Social network (sociolinguistics)

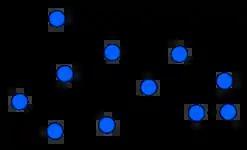
A very simple social network. The black lines represent connections between individuals.

The key participant in a social network is the "anchor", or center individual. From this anchor, ties of varying strengths radiate outwards to other people with whom the anchor is directly linked. These people are represented by "points". Participants in a network, regardless of their position, can also be referred to as "actors "or "members".